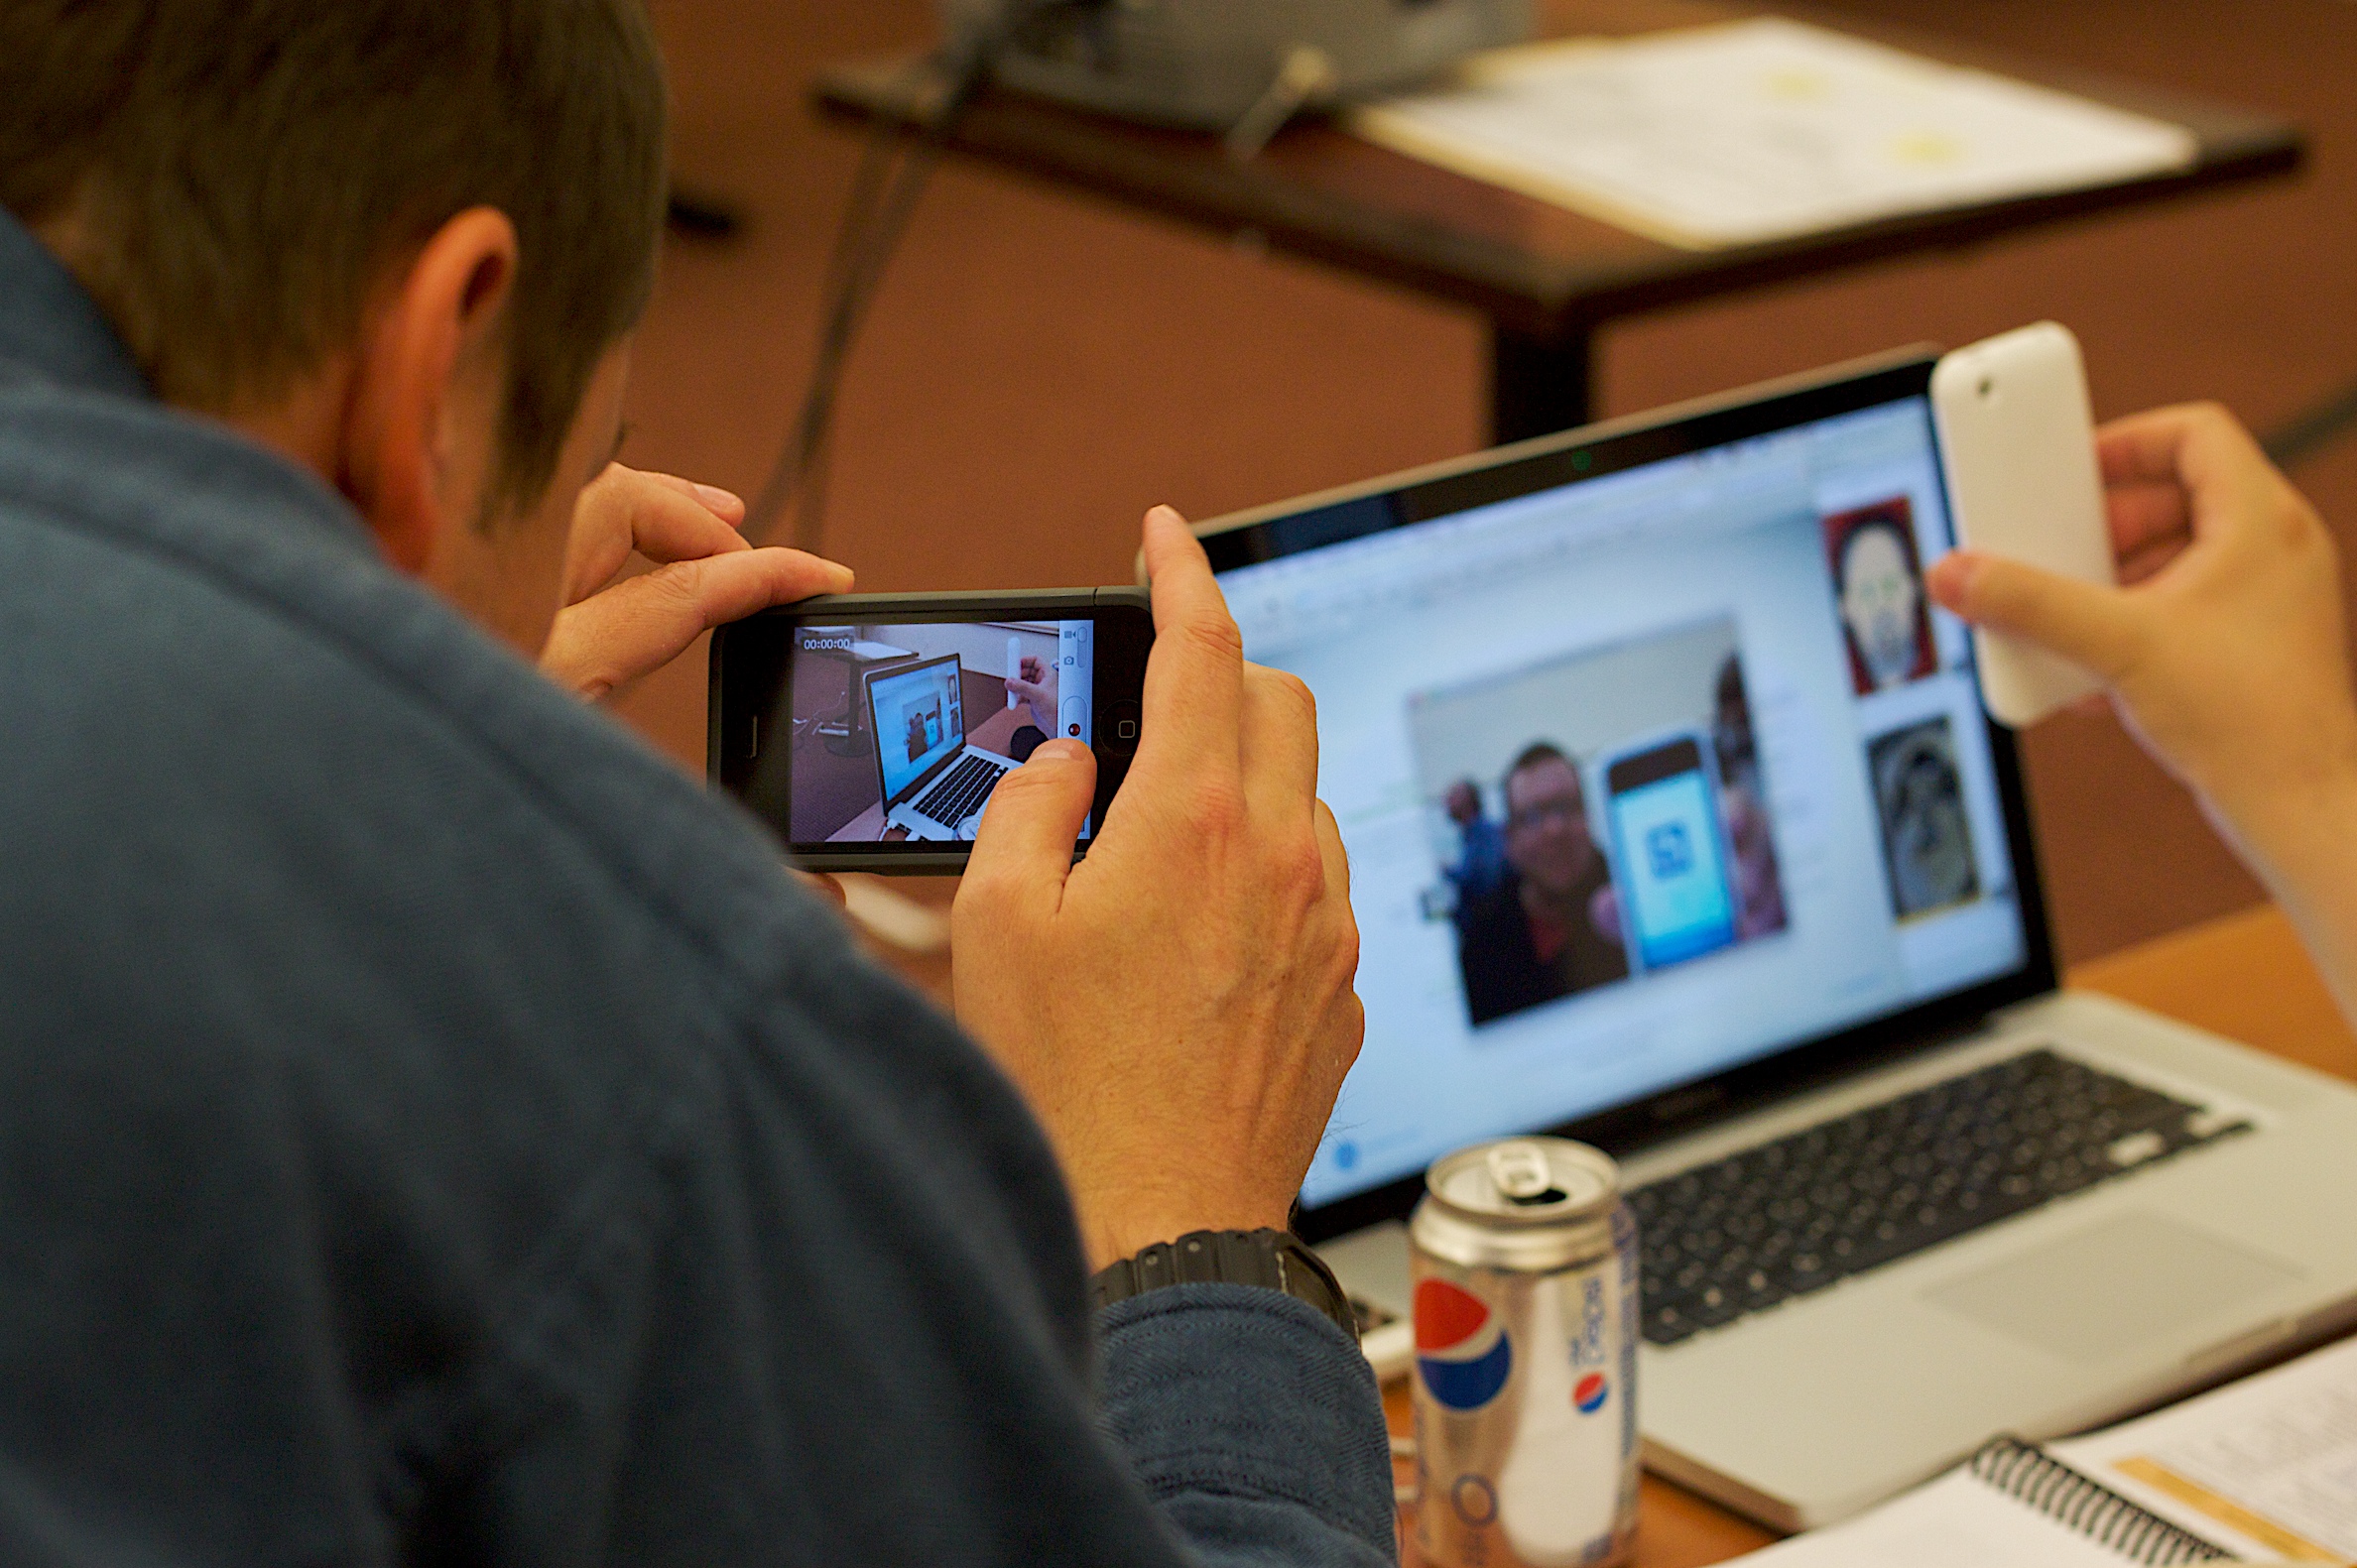
writing, learning